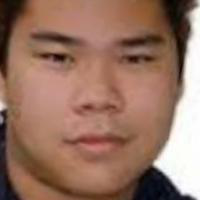
Age group: age 11-20